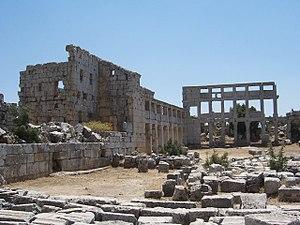
Le monastère Saint-Siméon-le-Stylite, aussi appelé le château de Siméon, est un monastère paléochrétien en ruines qui se trouve à 30 kilomètres au nord-ouest de la ville d'Alep dans le nord de la Syrie. C'est un exemple remarquable de l'architecture du Vᵉ siècle qui comprend l'église de pèlerinage et le village d'hébergement. Il est construit autour de la colonne où vivait le stylite saint Siméon.